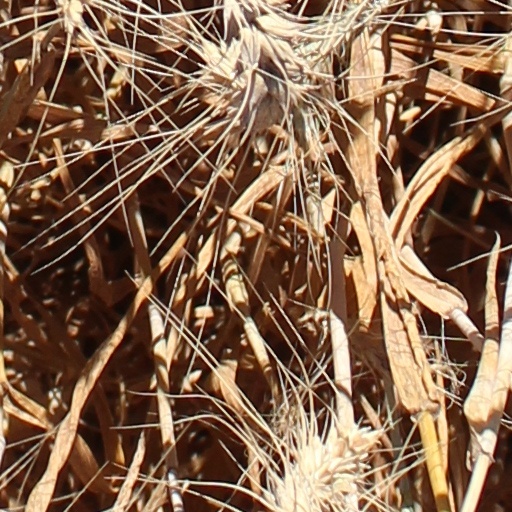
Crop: wheat